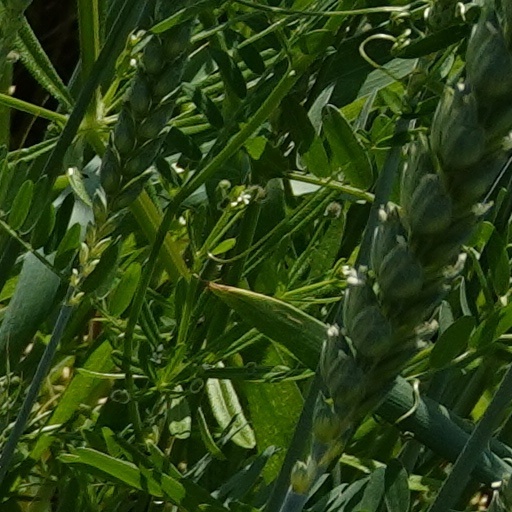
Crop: wheat